Alex Katz

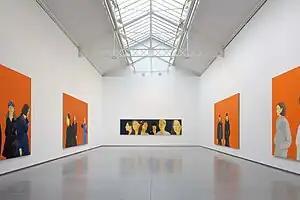
"Fashion and Studies", 2009. Galerie Thaddaeus Ropac, Paris

Katz has admitted to destroying a thousand paintings during his first ten years as a painter in order to find his style. Since the 1950s, he worked to create art more freely in the sense that he tried to paint "faster than I can think". His works seem simple, but according to Katz they are more reductive, which is fitting to his personality. "One thing I don't want to do is things already done. As for particular subject matter, I don't like narratives, basically."